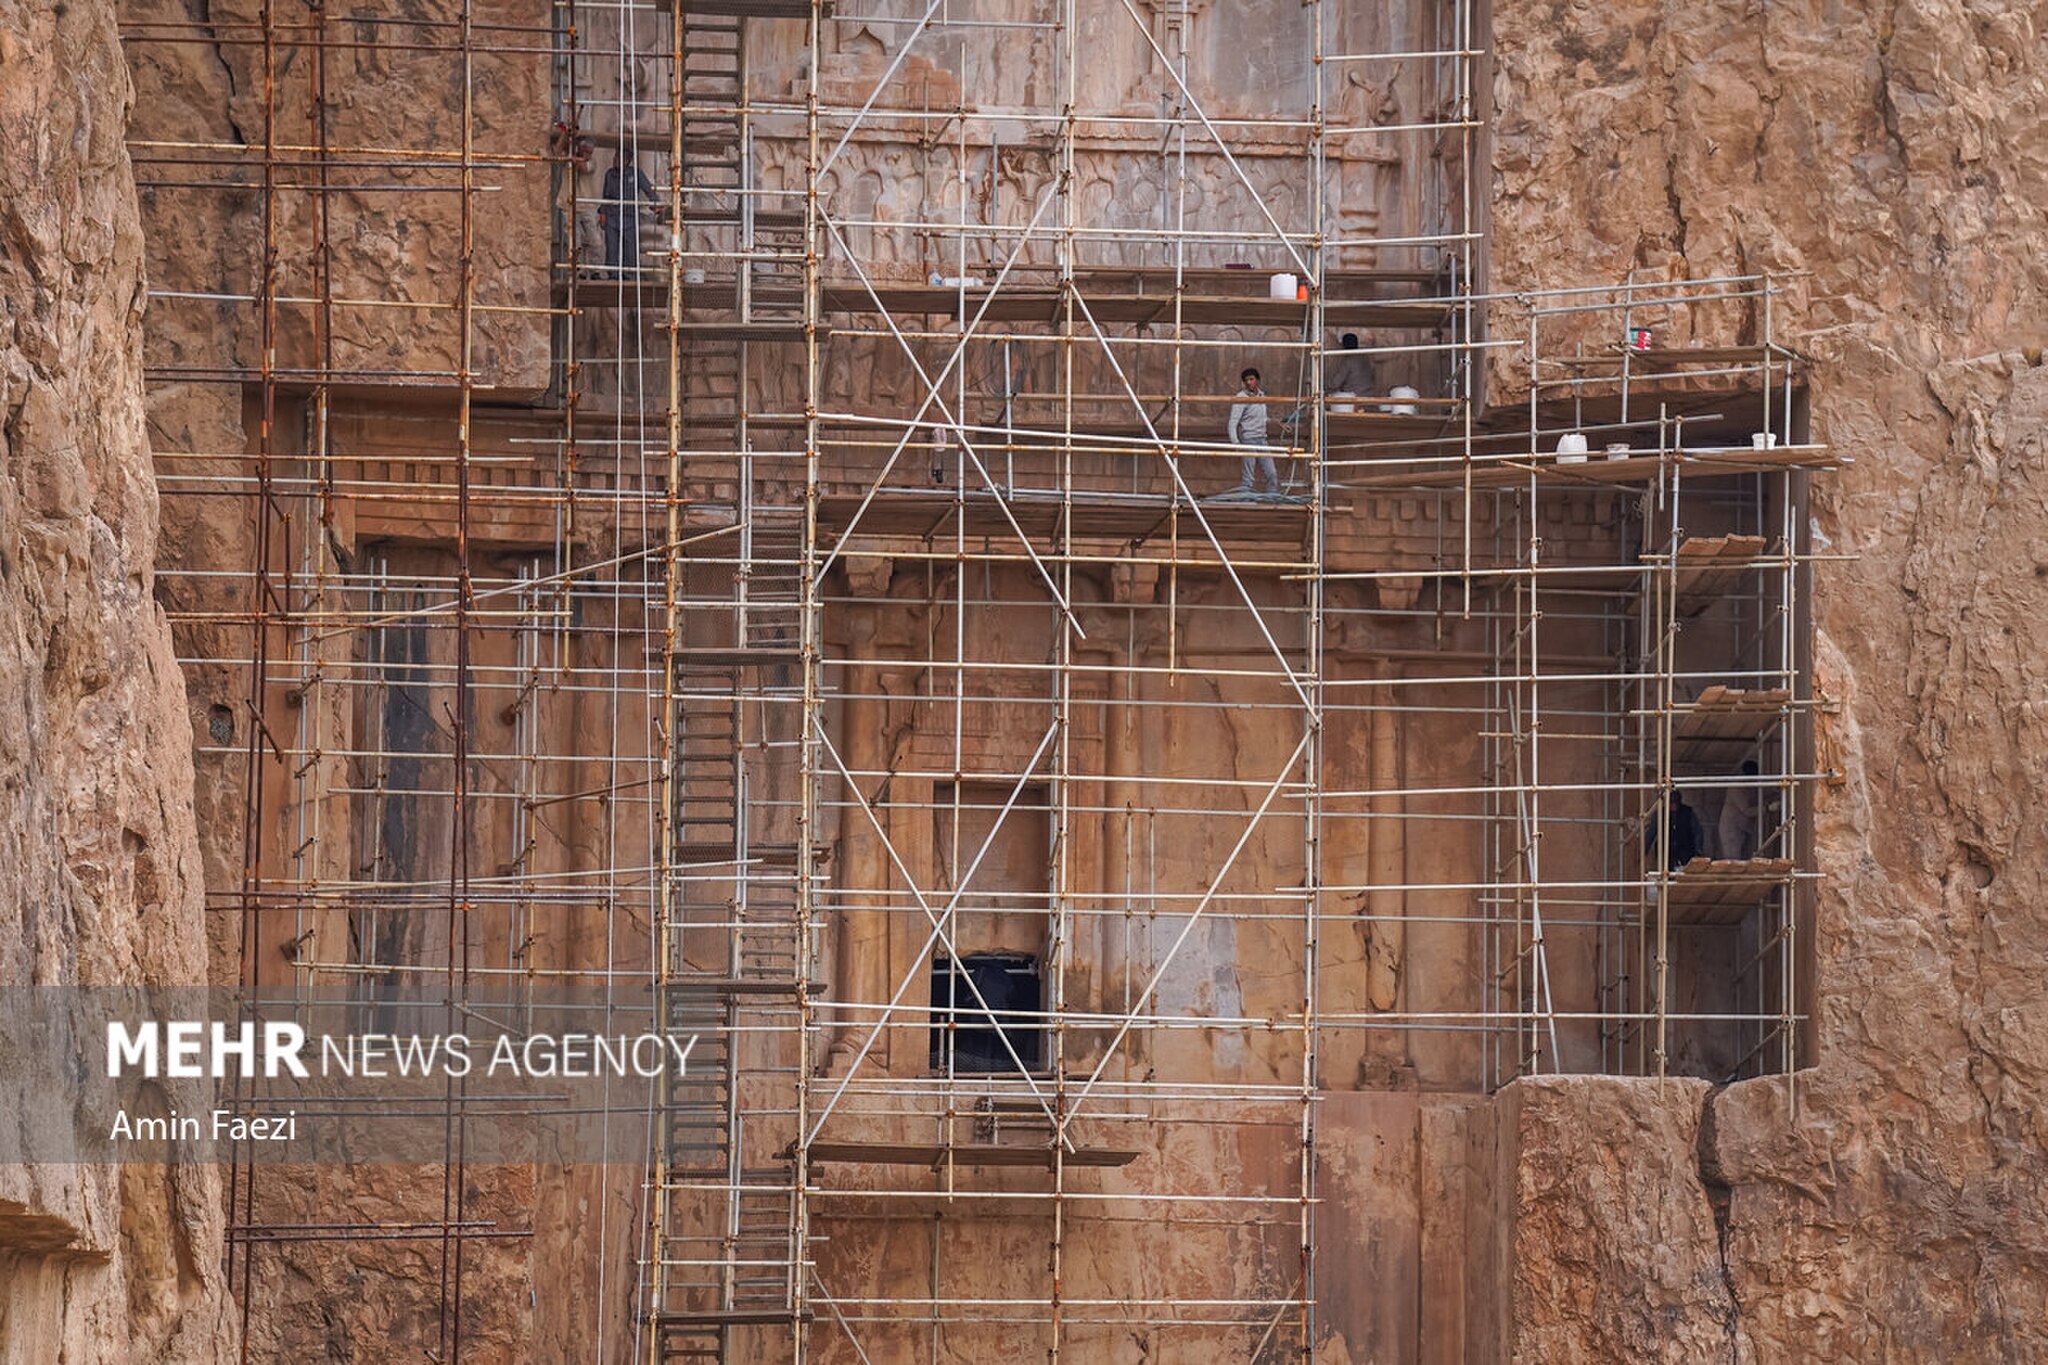
Title: Restoration in the Sanctuary of Kings 10 (Mehr, 2025)
Description: Translation of original description: The restoration of parts of Persepolis and Naqsh-e Rostam is underway by the Cultural Heritage Organization. During this field visit, the specialized process of reconstruction, cleanup and protection of these world monuments was closely observed and photographed
Date: Published on 03 December 2025 - 19:50
Categories: Naqsh-e Rustam, Restoration in Iran, Photos from Mehrnews.com, 2025 restoration, Photographs by Amin Faezi for Mehr News Agency